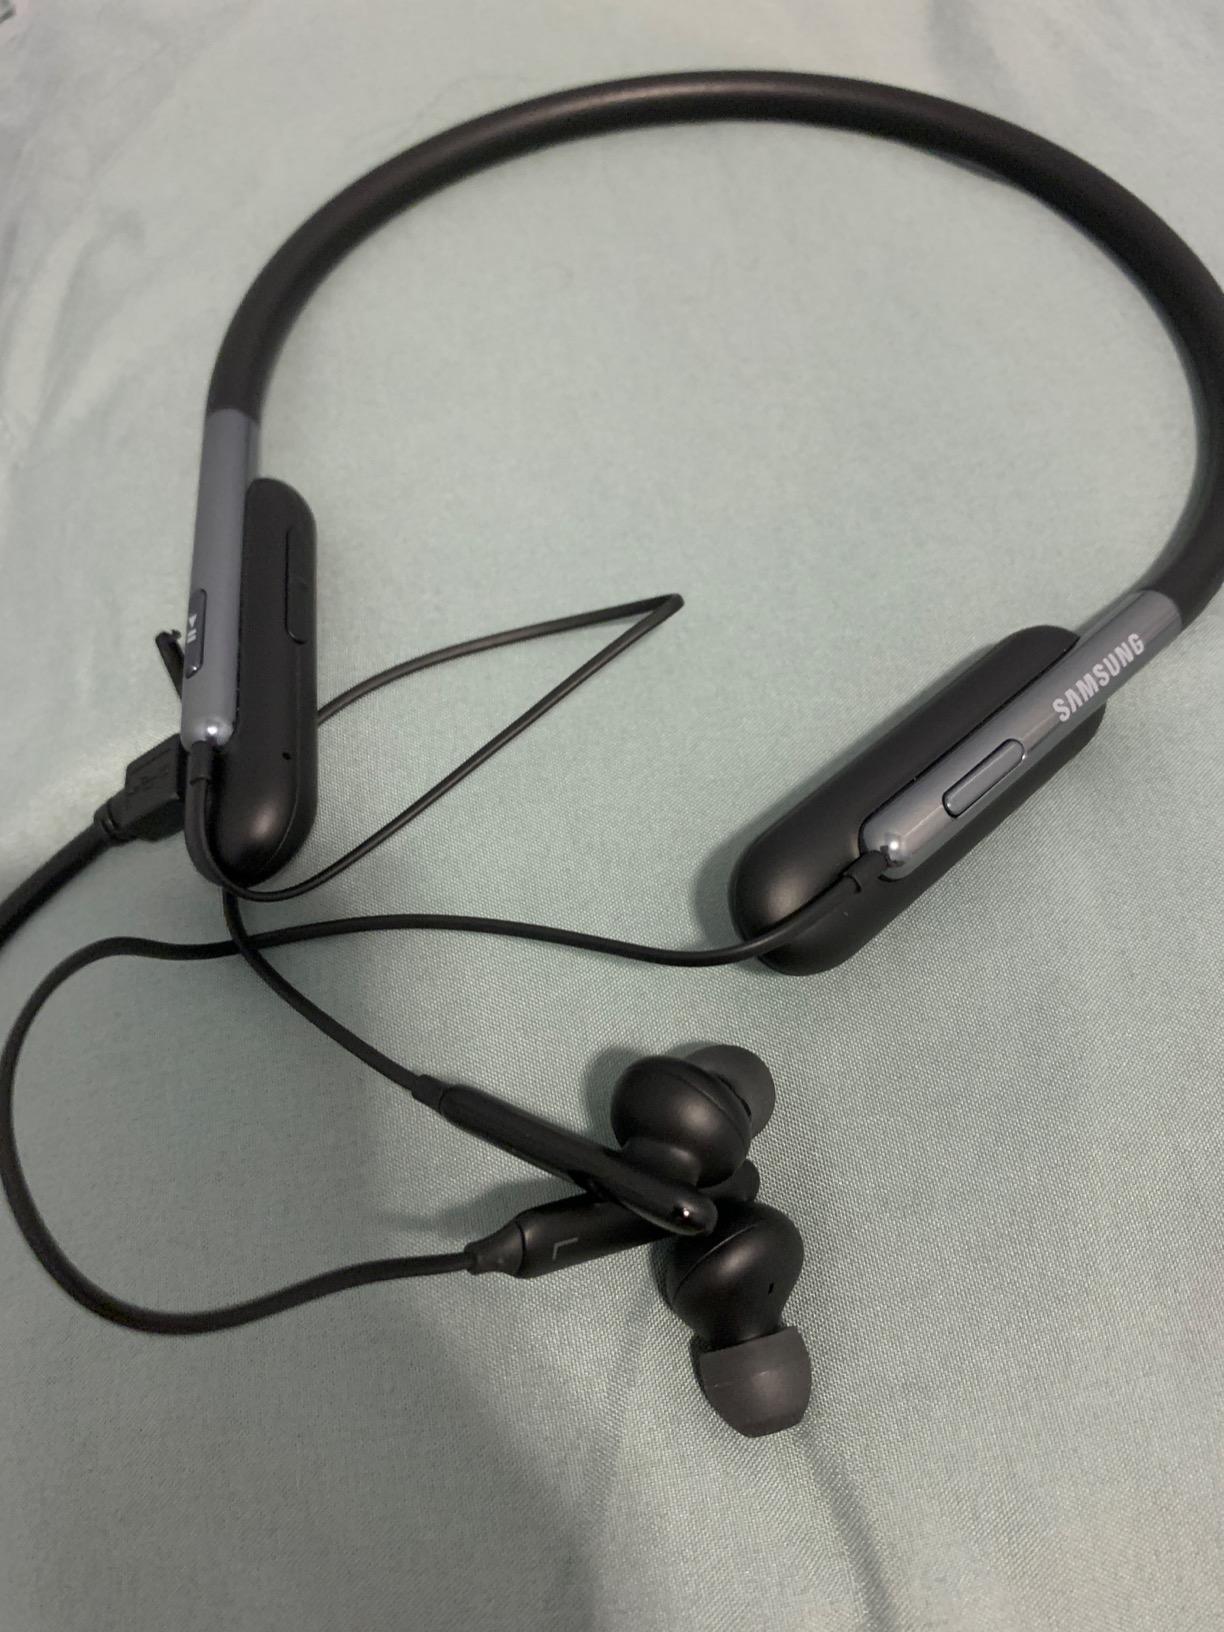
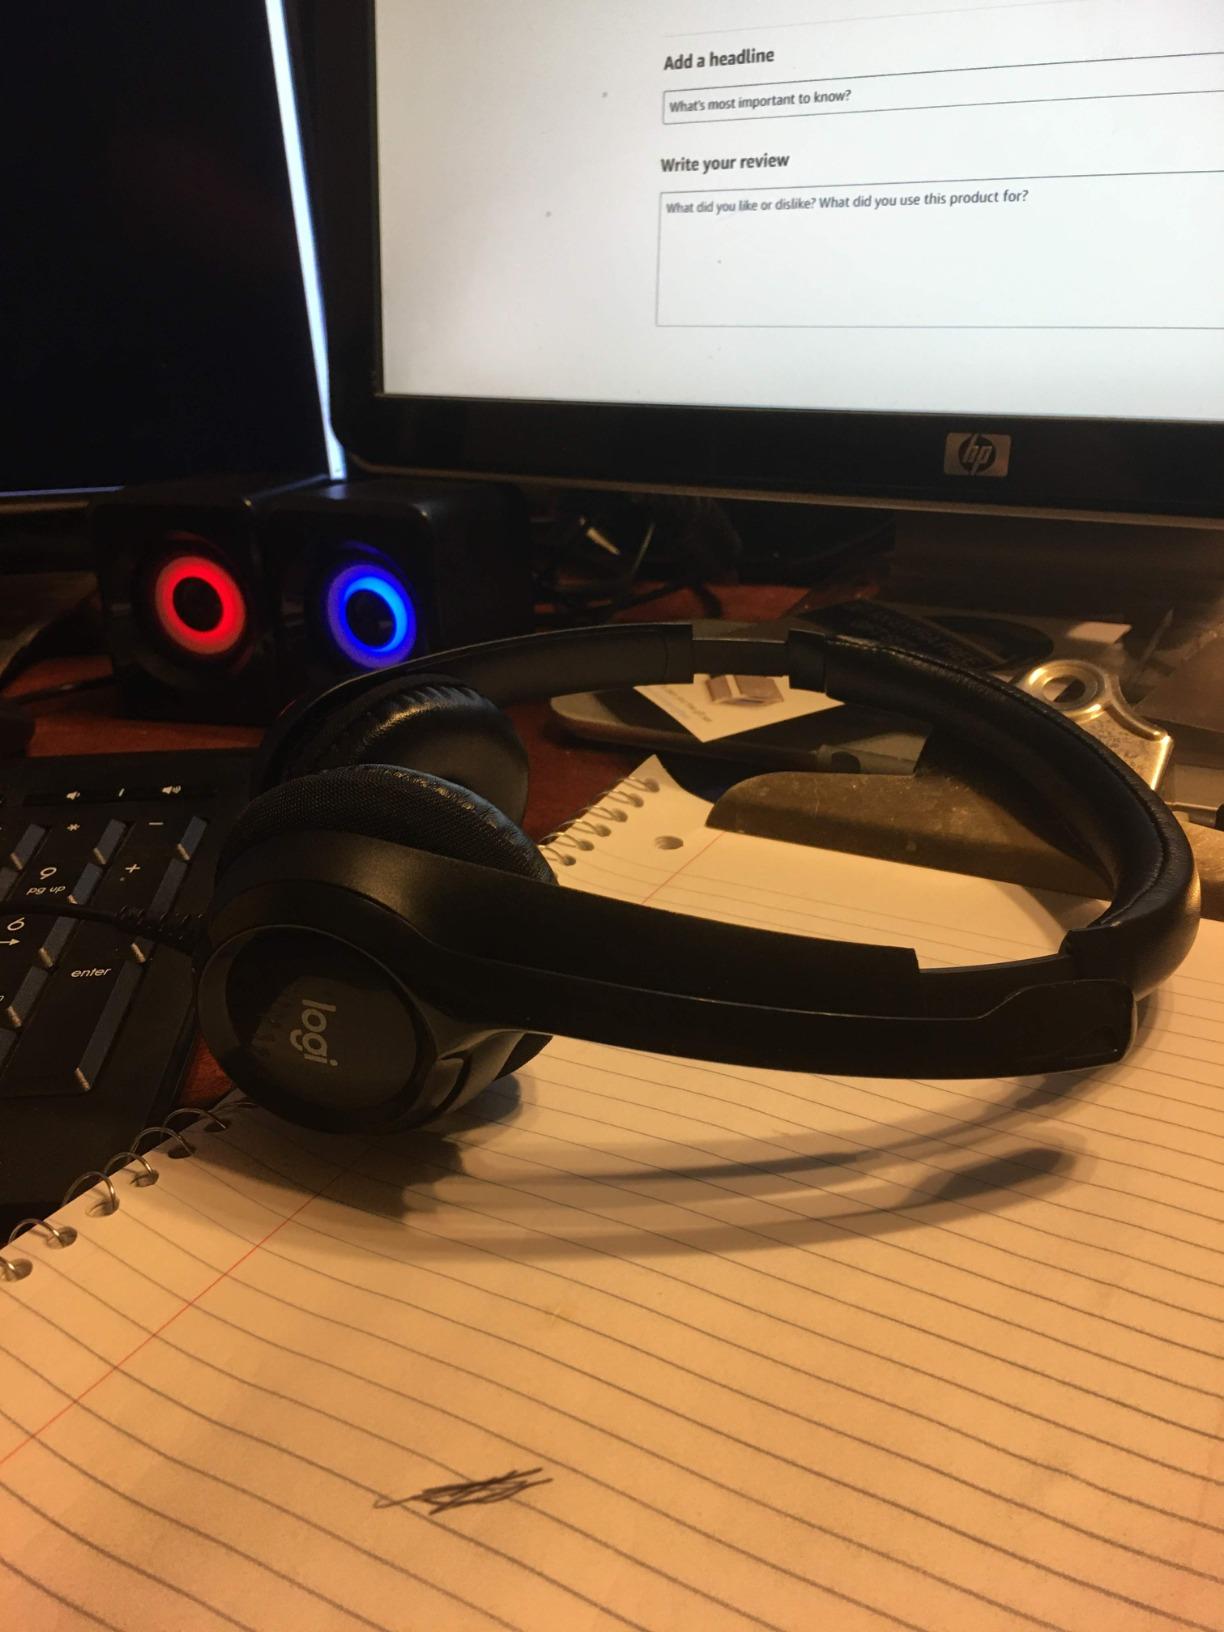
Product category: headphones
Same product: no